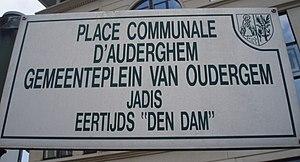
Place Communale Auderghem Den Dam
La Place communale d'Auderghem est une voie bruxelloise de la commune d'Auderghem.